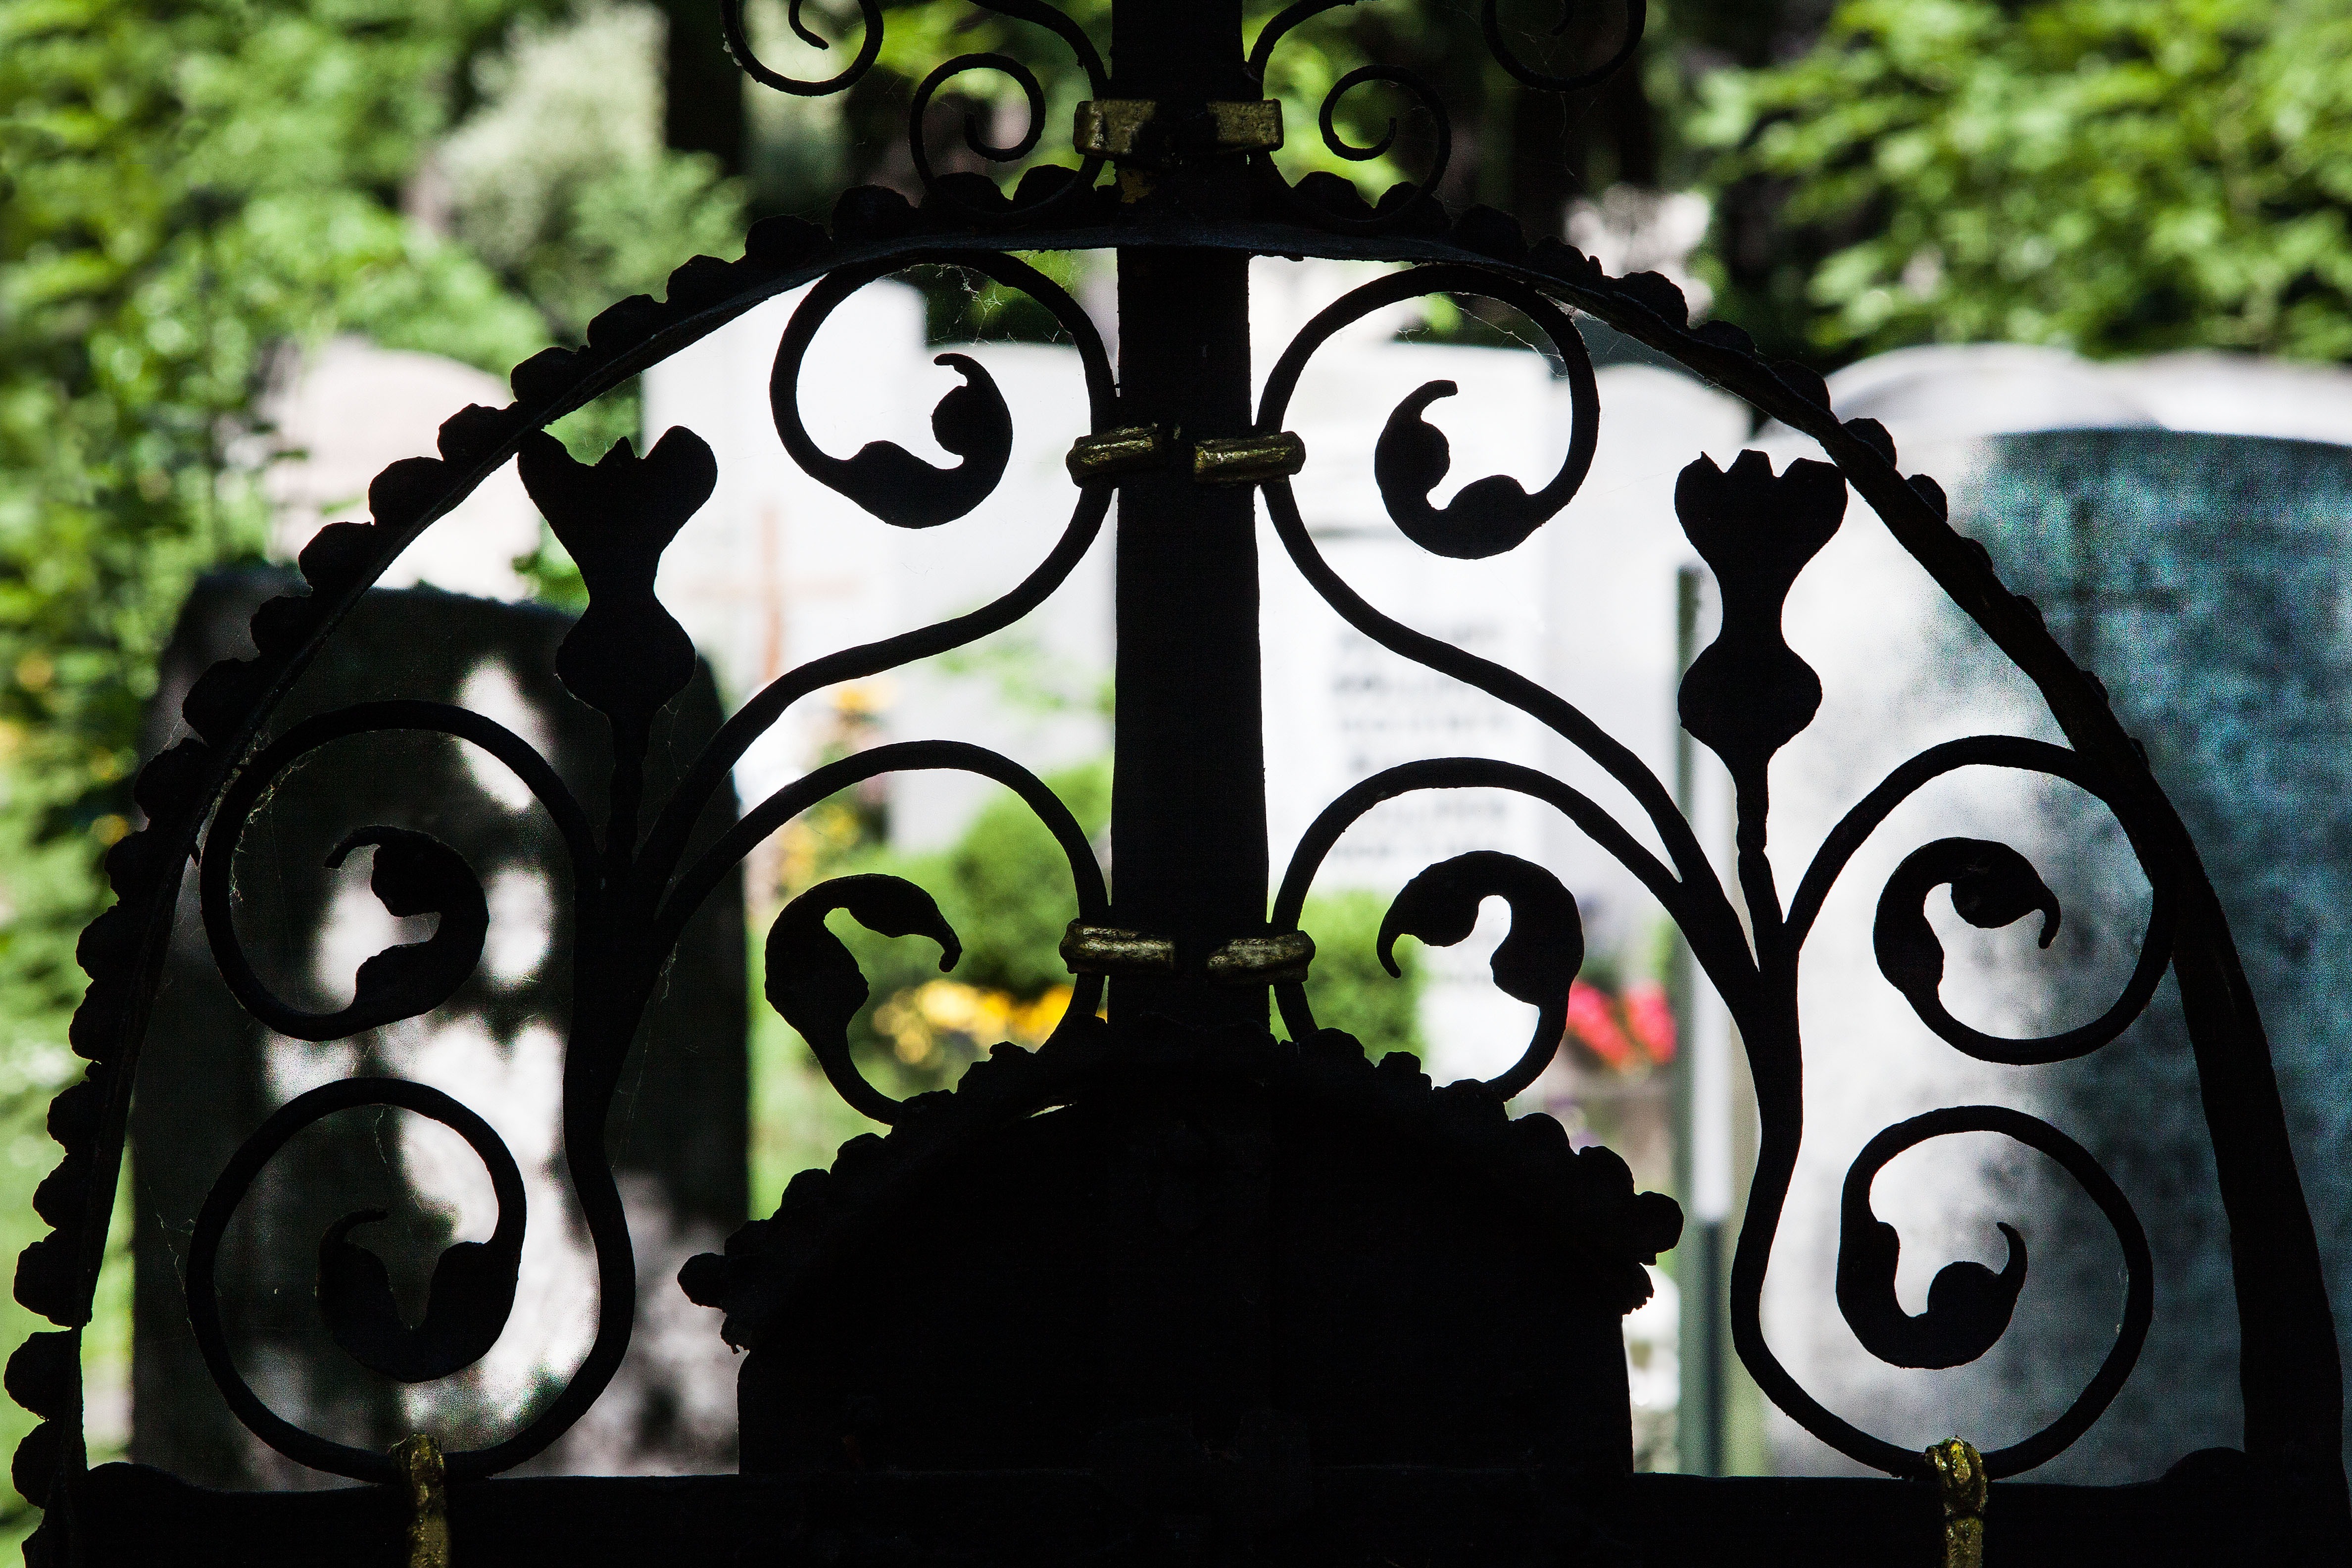
light, flower, window, live, arch, green, park, cemetery, black, death, lighting, art, light fixture, costume, graves, gilded, mourning, wrought iron, arts and crafts, grave boards